Brian van Goethem

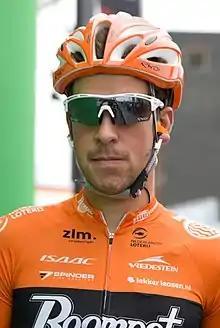
Van Goethem in 2018.

Brian van Goethem (born 16 April 1991) is a Dutch former professional racing cyclist, who rode professionally between 2013 and 2020, for the , and teams. In August 2019, he was named in the startlist for the 2019 Vuelta a España.